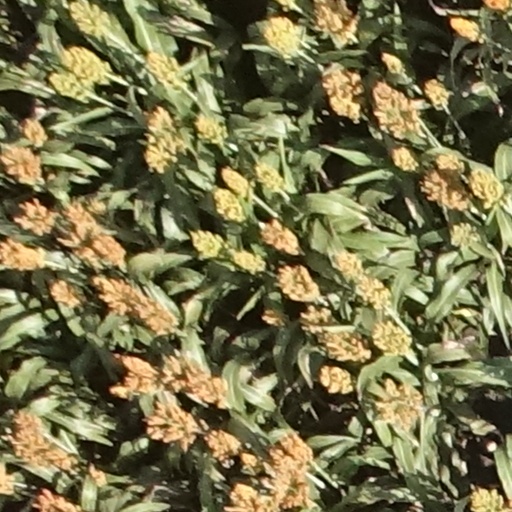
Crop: sorghum